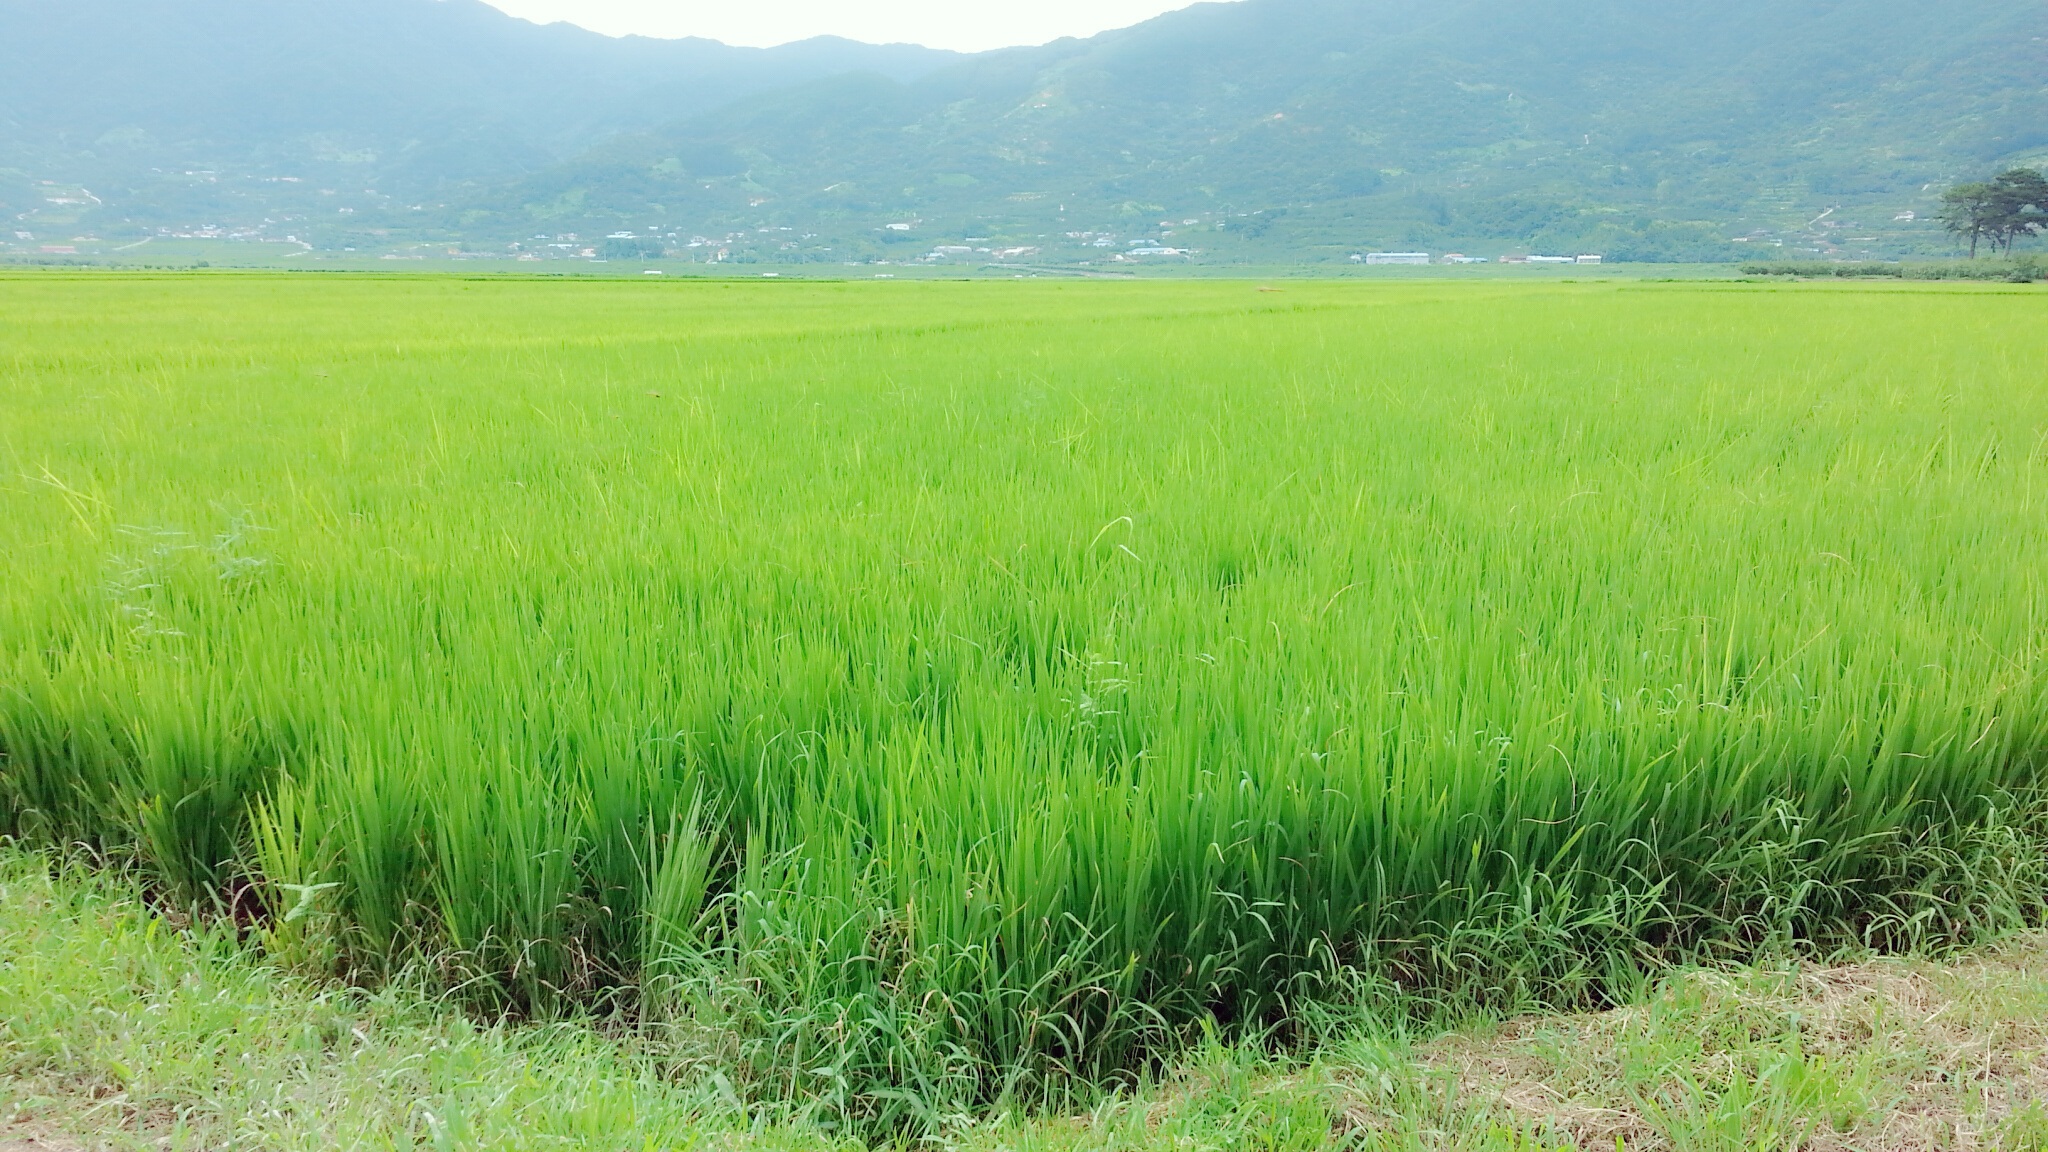
nature, grass, field, lawn, meadow, grain, prairie, food, green, crop, pasture, soil, agriculture, plain, grassland, plantation, habitat, ecosystem, rural area, paddy field, rice paddies, natural environment, geographical feature, grass family